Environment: lab
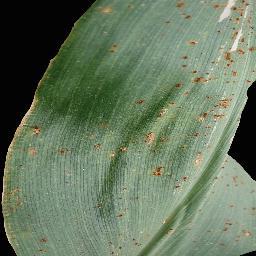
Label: common_rust